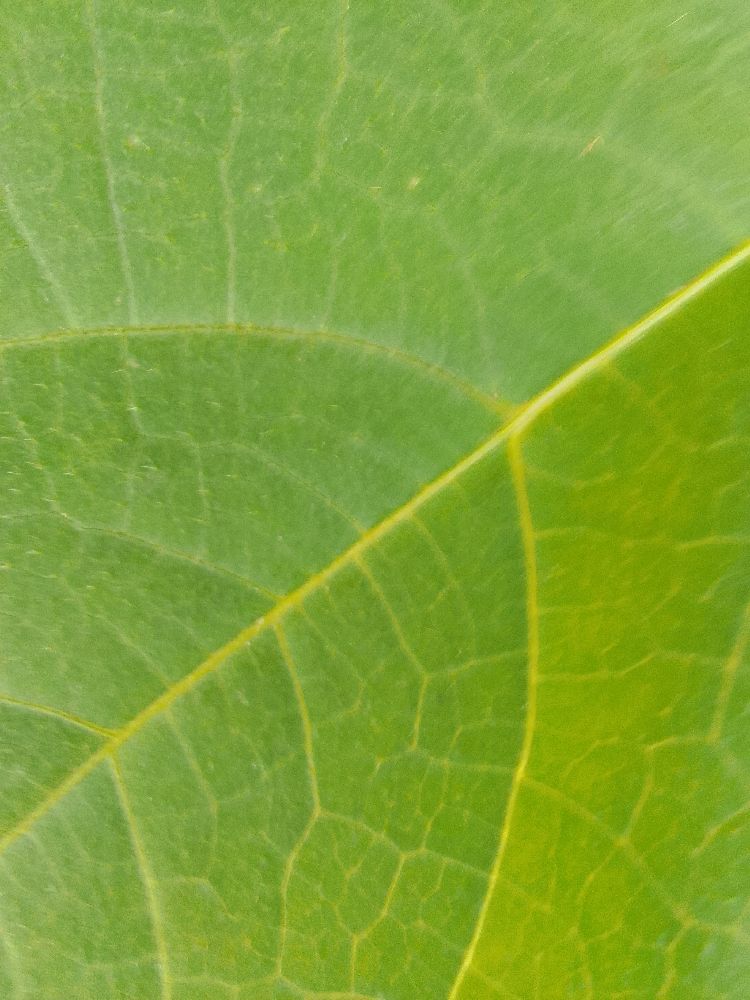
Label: healthy